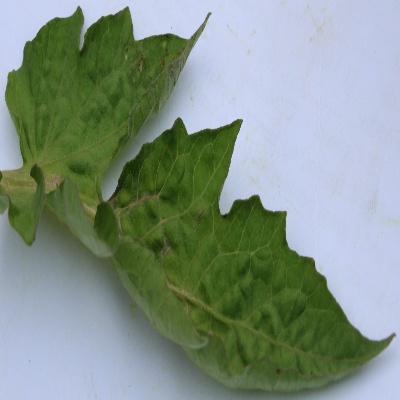
Crop: Tomato
Condition: leaf curl